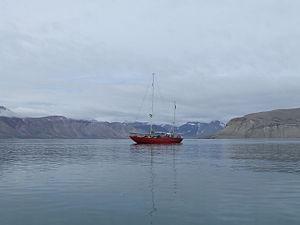
Les parcs nationaux de Norvège sont des aires protégées, actuellement au nombre de 44 : 37 sur le territoire principal et 7 dans l'archipel du Svalbard..